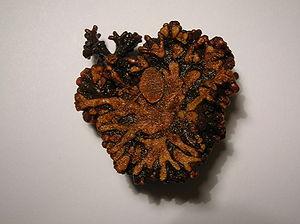
Frankia est un genre de bactéries actinomycètes filamenteuses et telluriques, capables de fixer l'azote atmosphérique.